Cartoonists' Co-op Press

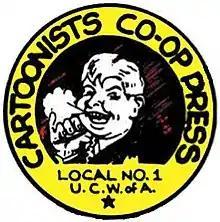
The Cartoonists Co-op Press logo (probably created by Willy Murphy), showing the company's mascot, I. M. Bigg

Cartoonists Co-op Press was an underground comix publishing cooperative based in San Francisco that operated from 1973 to 1974. It was a self-publishing venture by cartoonists Kim Deitch, Bill Griffith, Jerry Lane, Jay Lynch, Willy Murphy, Diane Noomin, and Art Spiegelman. Cartoonist Justin Green's brother Keith acted as salesman/distributor, and the operation was run out of Griffith's apartment.